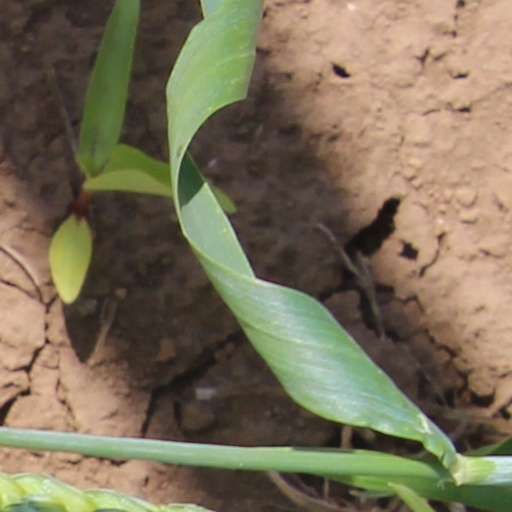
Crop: wheat